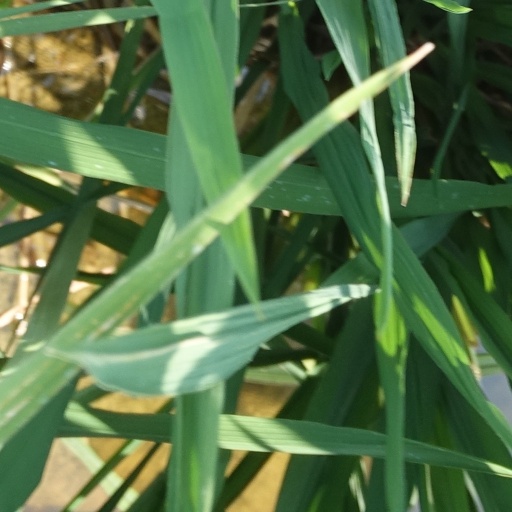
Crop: rice